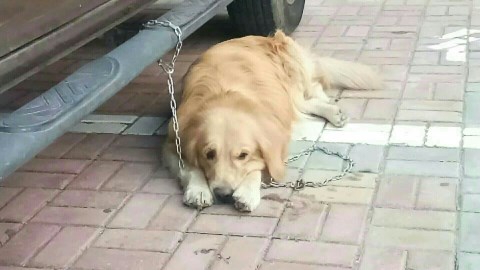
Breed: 5355-n000126-golden_retriever